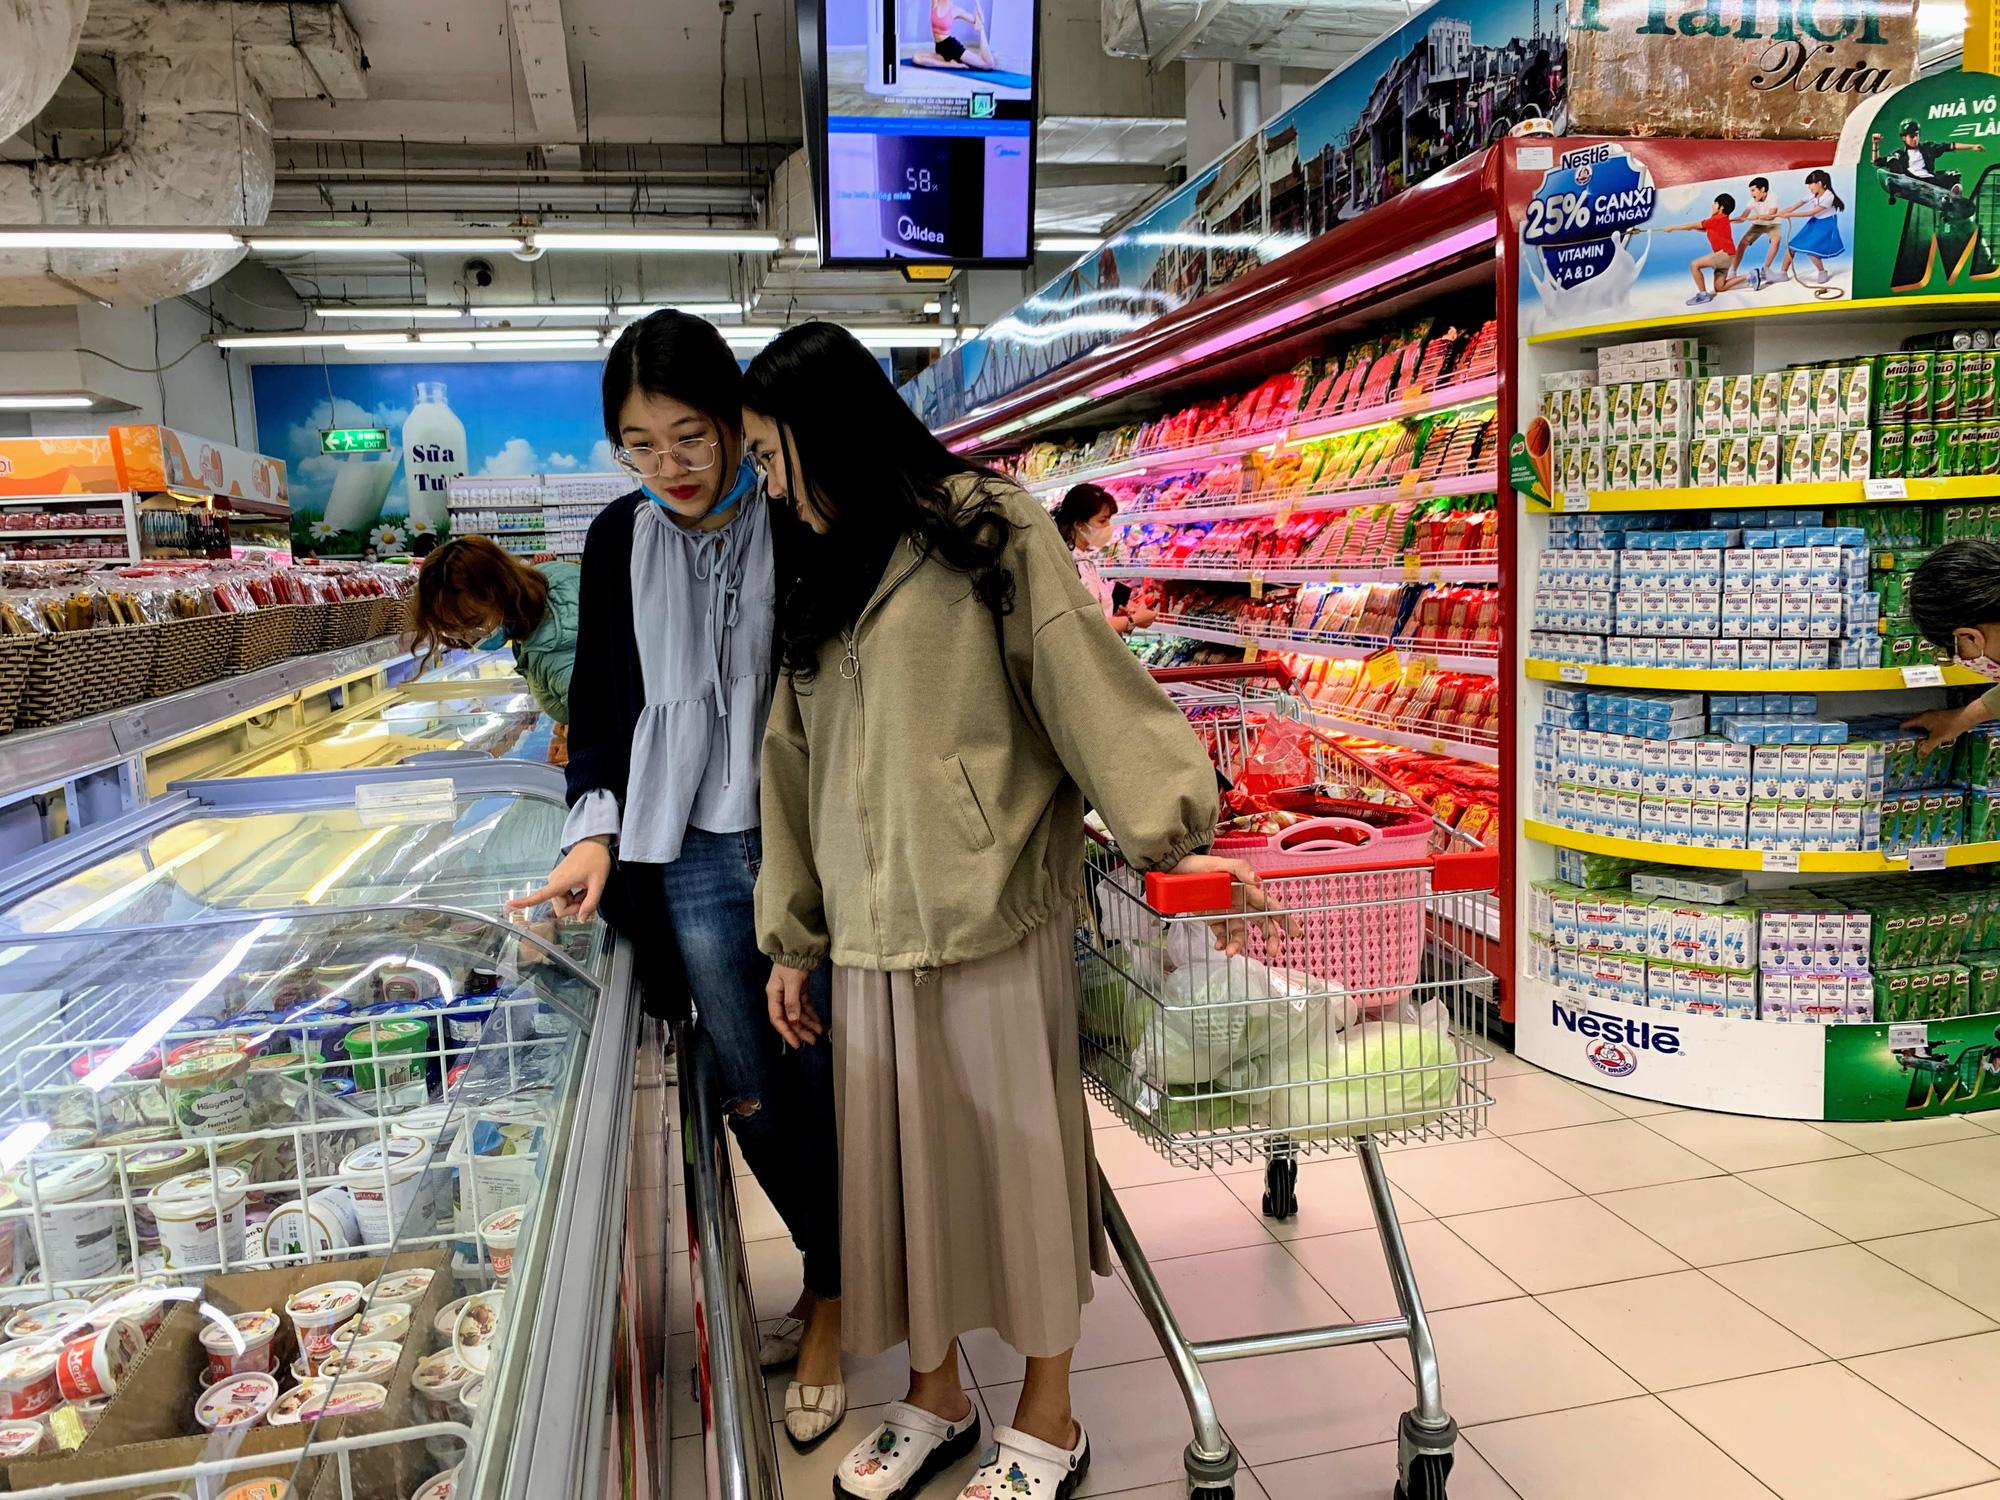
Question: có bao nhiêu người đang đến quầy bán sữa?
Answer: một người